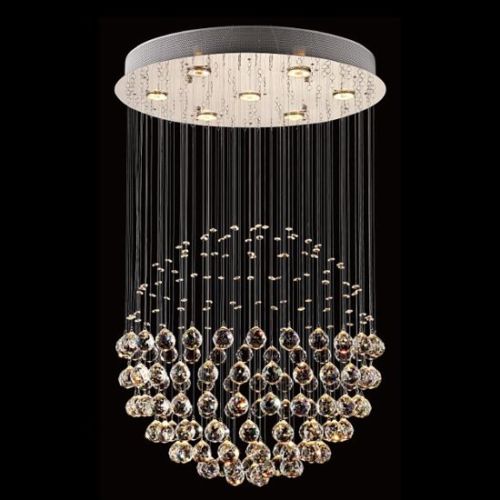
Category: lamp